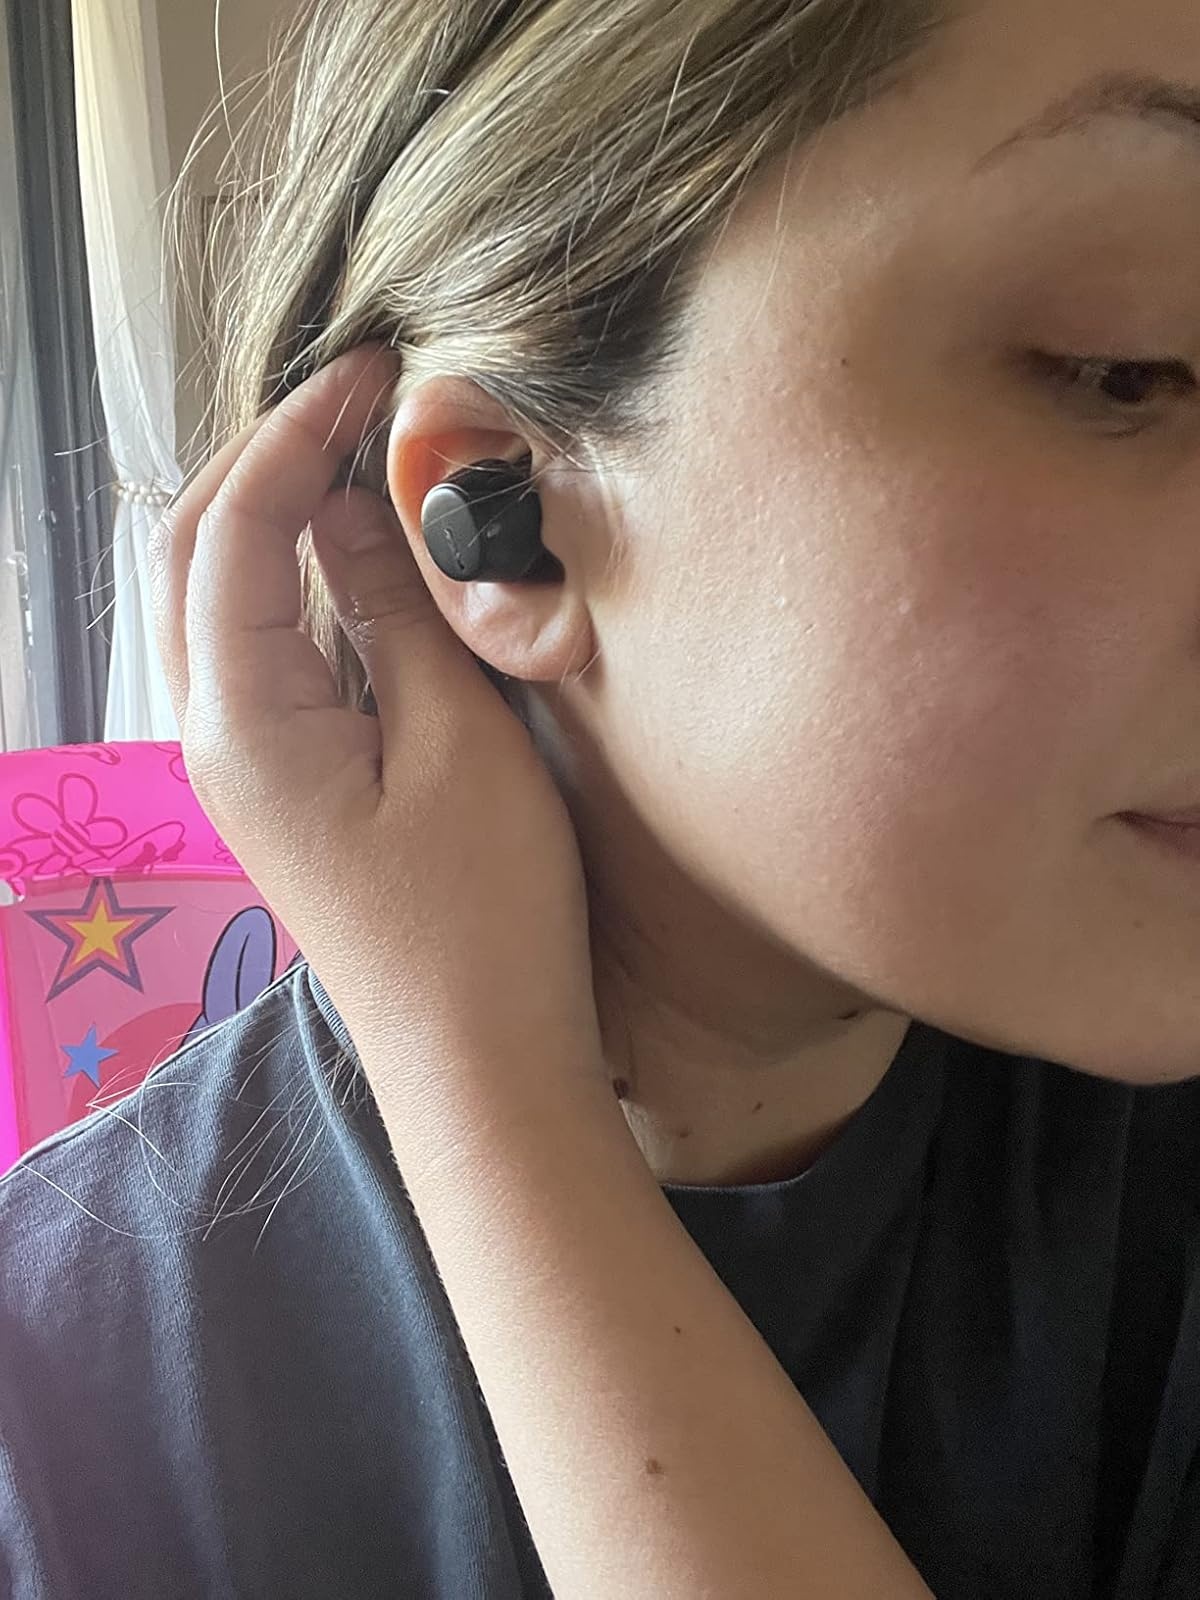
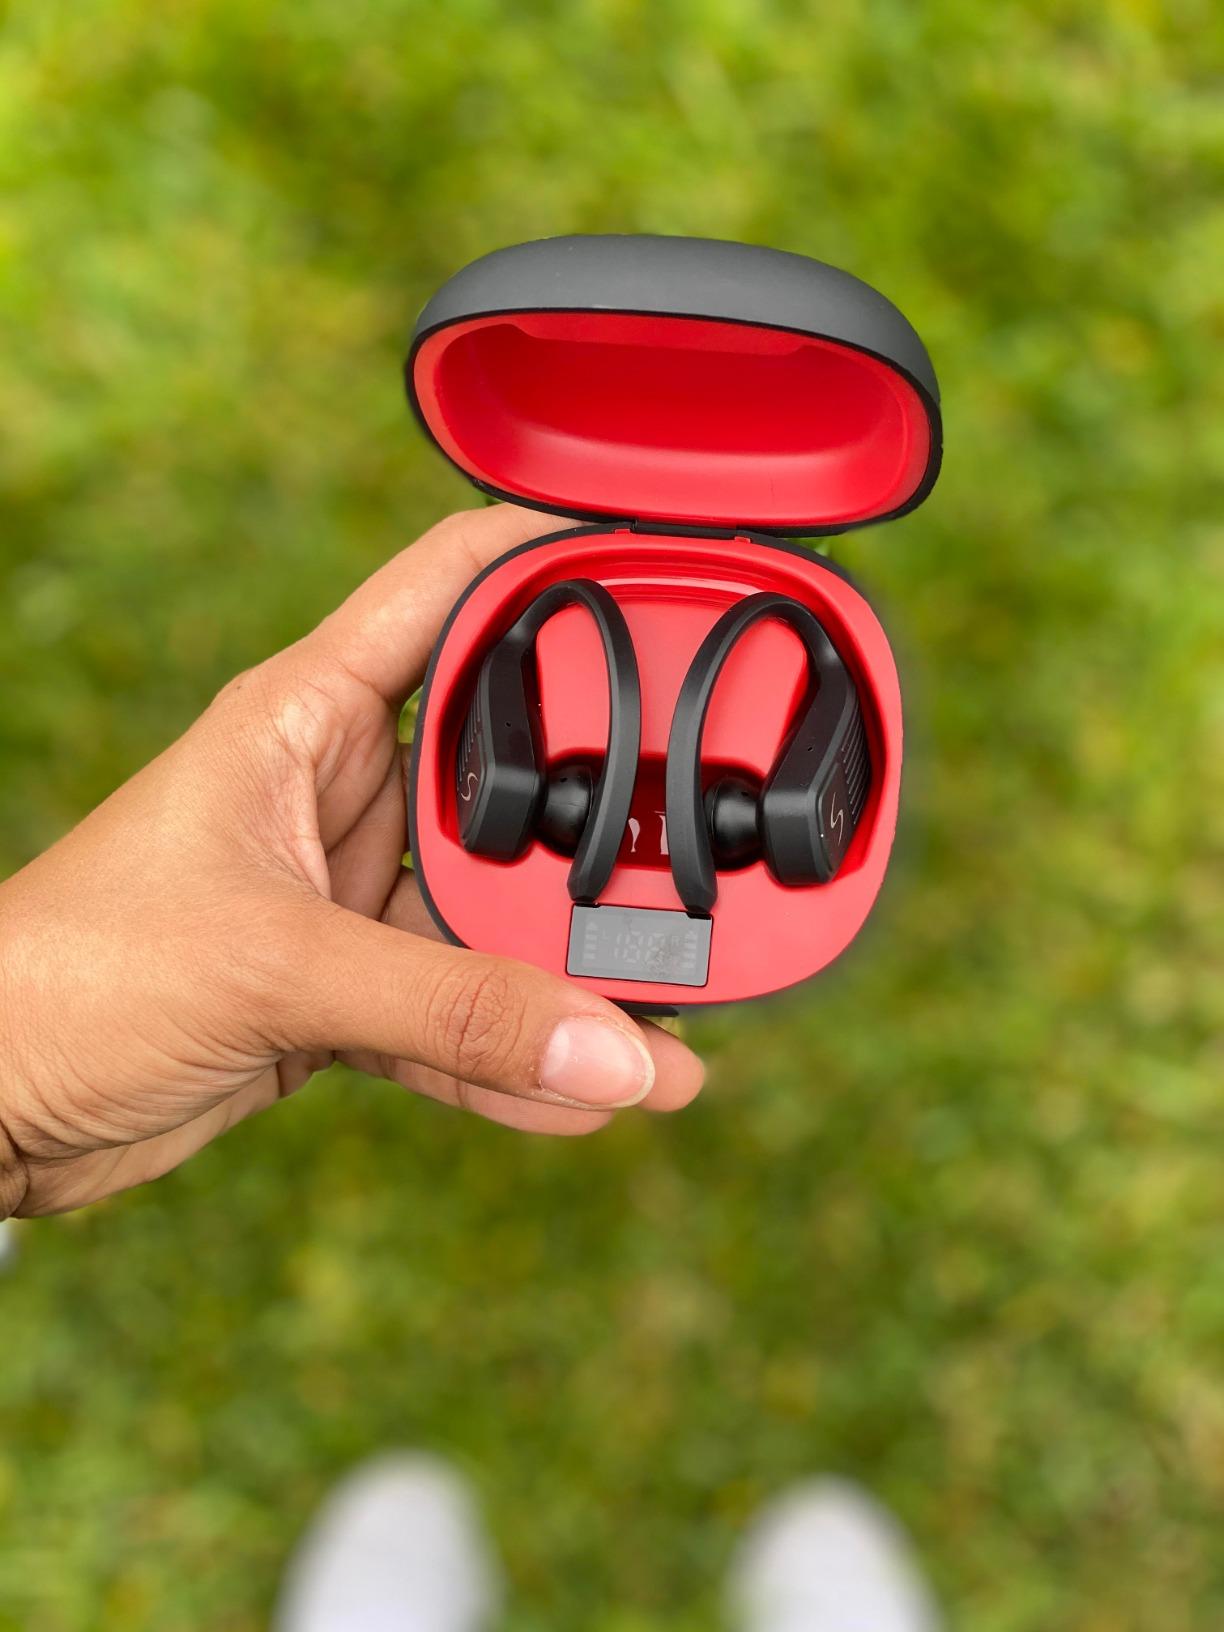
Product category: earbuds
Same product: no